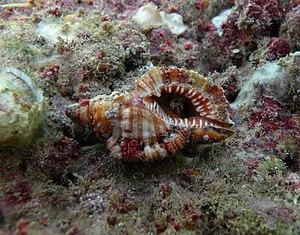
Un Monoplex aquatilis à la Réunion.
Monoplex est un genre de gastéropodes de la famille des Ranellidae.
L'île de La Réunion est un département d'outre-mer français situé dans le sud-ouest de l'océan Indien.